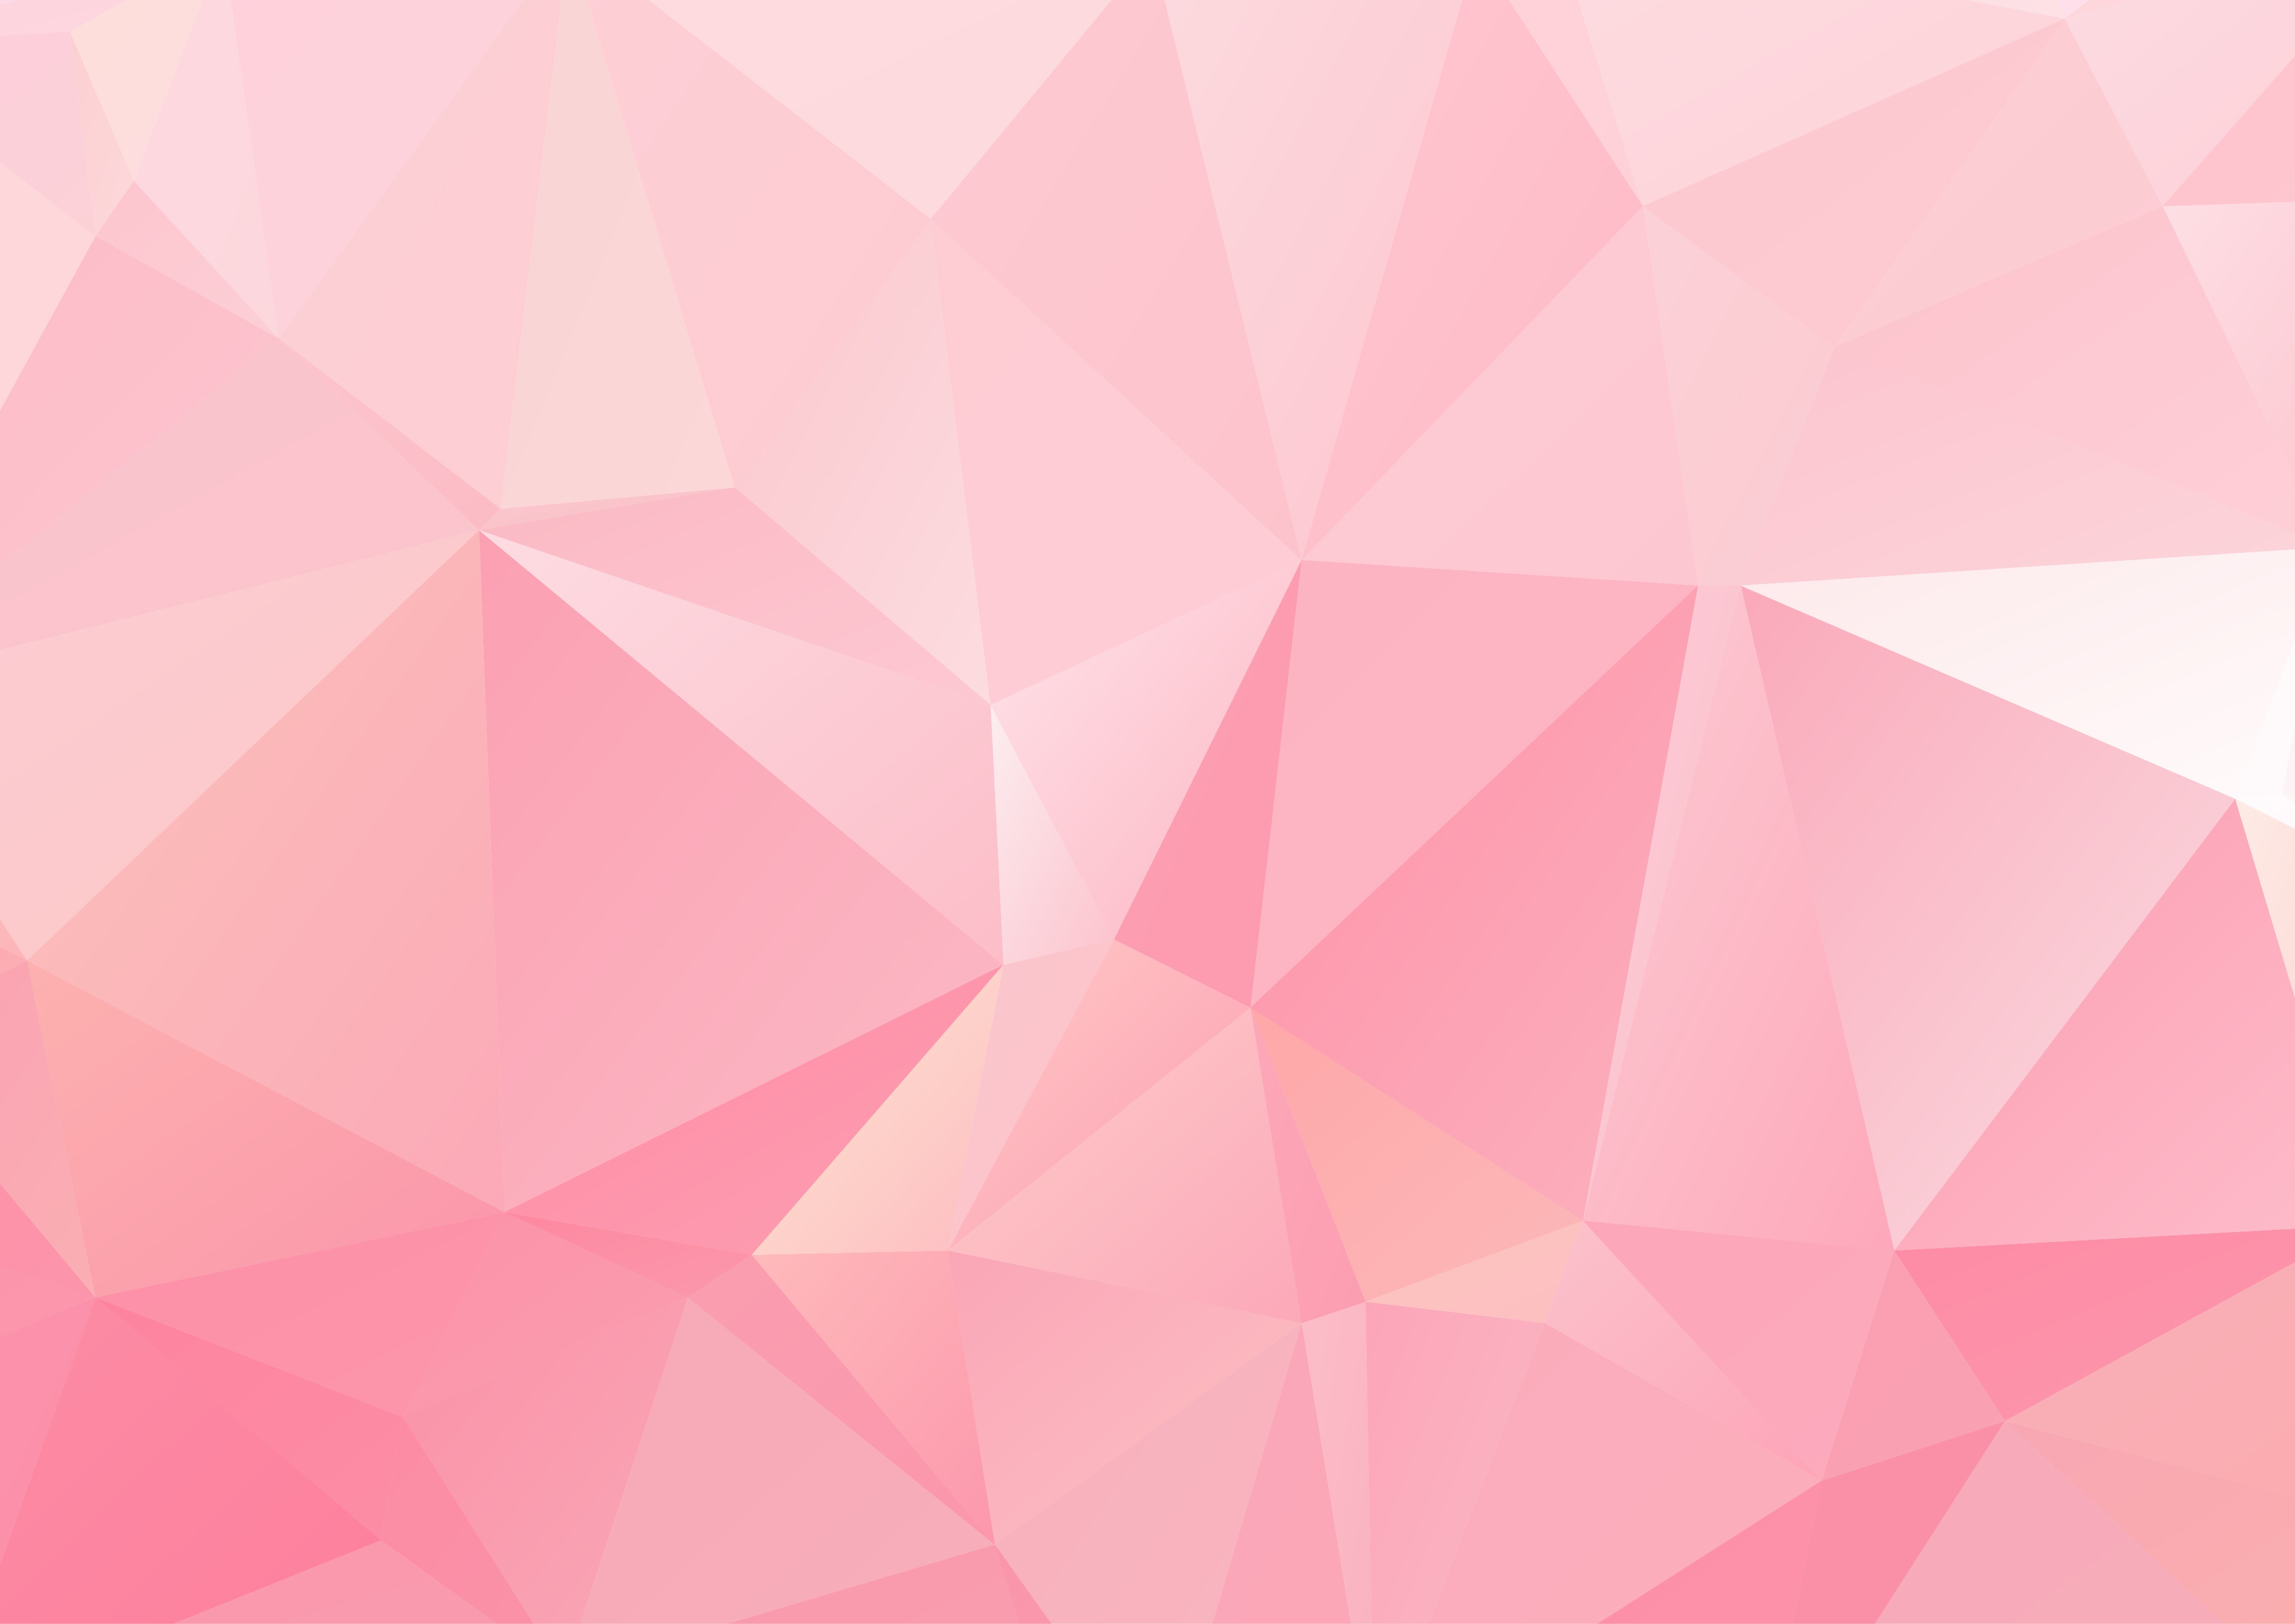
petal, heart, pattern, line, color, romantic, pink, circle, font, art, background, illustration, design, triangle, symmetry, magenta, shape